Janakantha

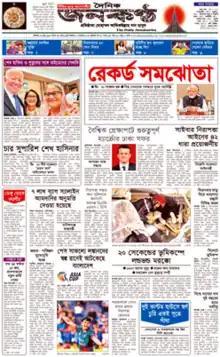
10 September 2023 front page of "Janakantha"

Daily Janakantha ("Dainik Janakanṭha" "Daily People's Voice") is a Bengali daily newspaper published from Dhaka, Bangladesh. It is owned by Janakantha Shilpa Paribar (GJSP).